Mesocrystal

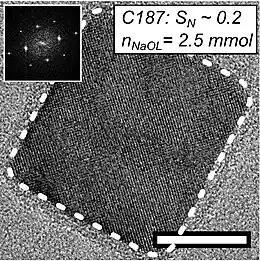
High-resolution electron microscopy image of a single gamma phase iron oxide nanoparticle. Each dot in the image suggest the position of an iron (III) ion. Left inset is the corresponding Fast Fourier transform of the image. Scale bar: 10 nm.

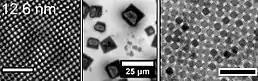
Nanosized iron oxide crystals coated with oleic acid can be dispersed in an organic solvent (toluene). Upon its evaporation, they regularly arrange ("self-assemble", left and right panels) into micron-sized mesocrystals (center) or a multilayer (right). Each dot in the left image suggest the position of a nanoparticle (compare to a traditional "atomic" crystal shown in the image above). Scale bars: 100 nm (left), 25 μm (center), 50 nm (right).

A mesocrystal is a material structure composed of numerous small crystals of similar size and shape, which are arranged in a regular